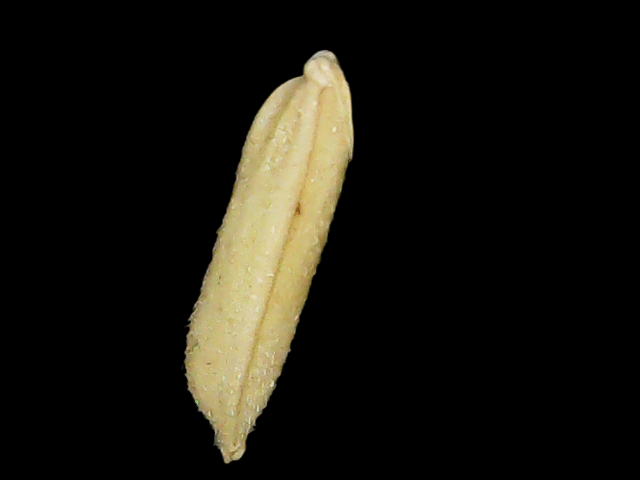
Rice variety: Binadhan19